CorningWare

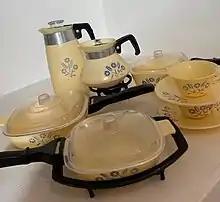
Miniature toy set of CorningWare

Arc International, France, sells cookware that is equivalent to Corning Ware under various brand names including Arcoflam, Luminarc, and Arcoroc. Their Octime line of glass-ceramic saucepans and casseroles were rebadged for Princess House and sold as Nouveau cookware in the US and other select regions. Some of Arc's white vitroceramic cookware has also been sold under the Corning Ware brand name.